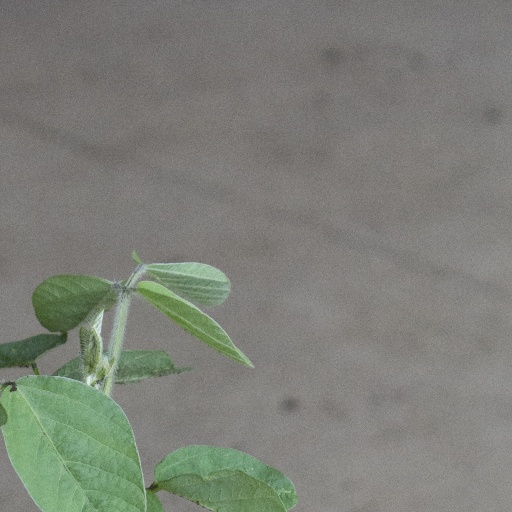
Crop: soybean